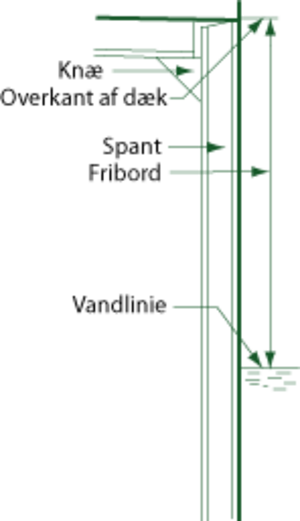
Fribord (skib)
Fribord
Fribord på et skib, er den lodrette afstand målt på skibssiden fra lastevandlinjen til overkanten i borde af fartøjets fribordsdæk, målt midtskibs.